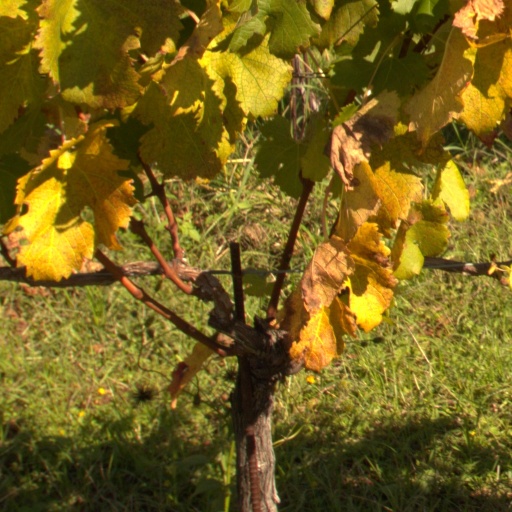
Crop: grape